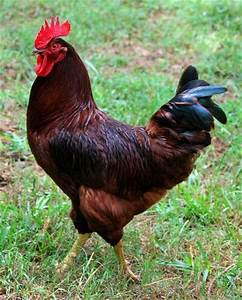
Label: chicken